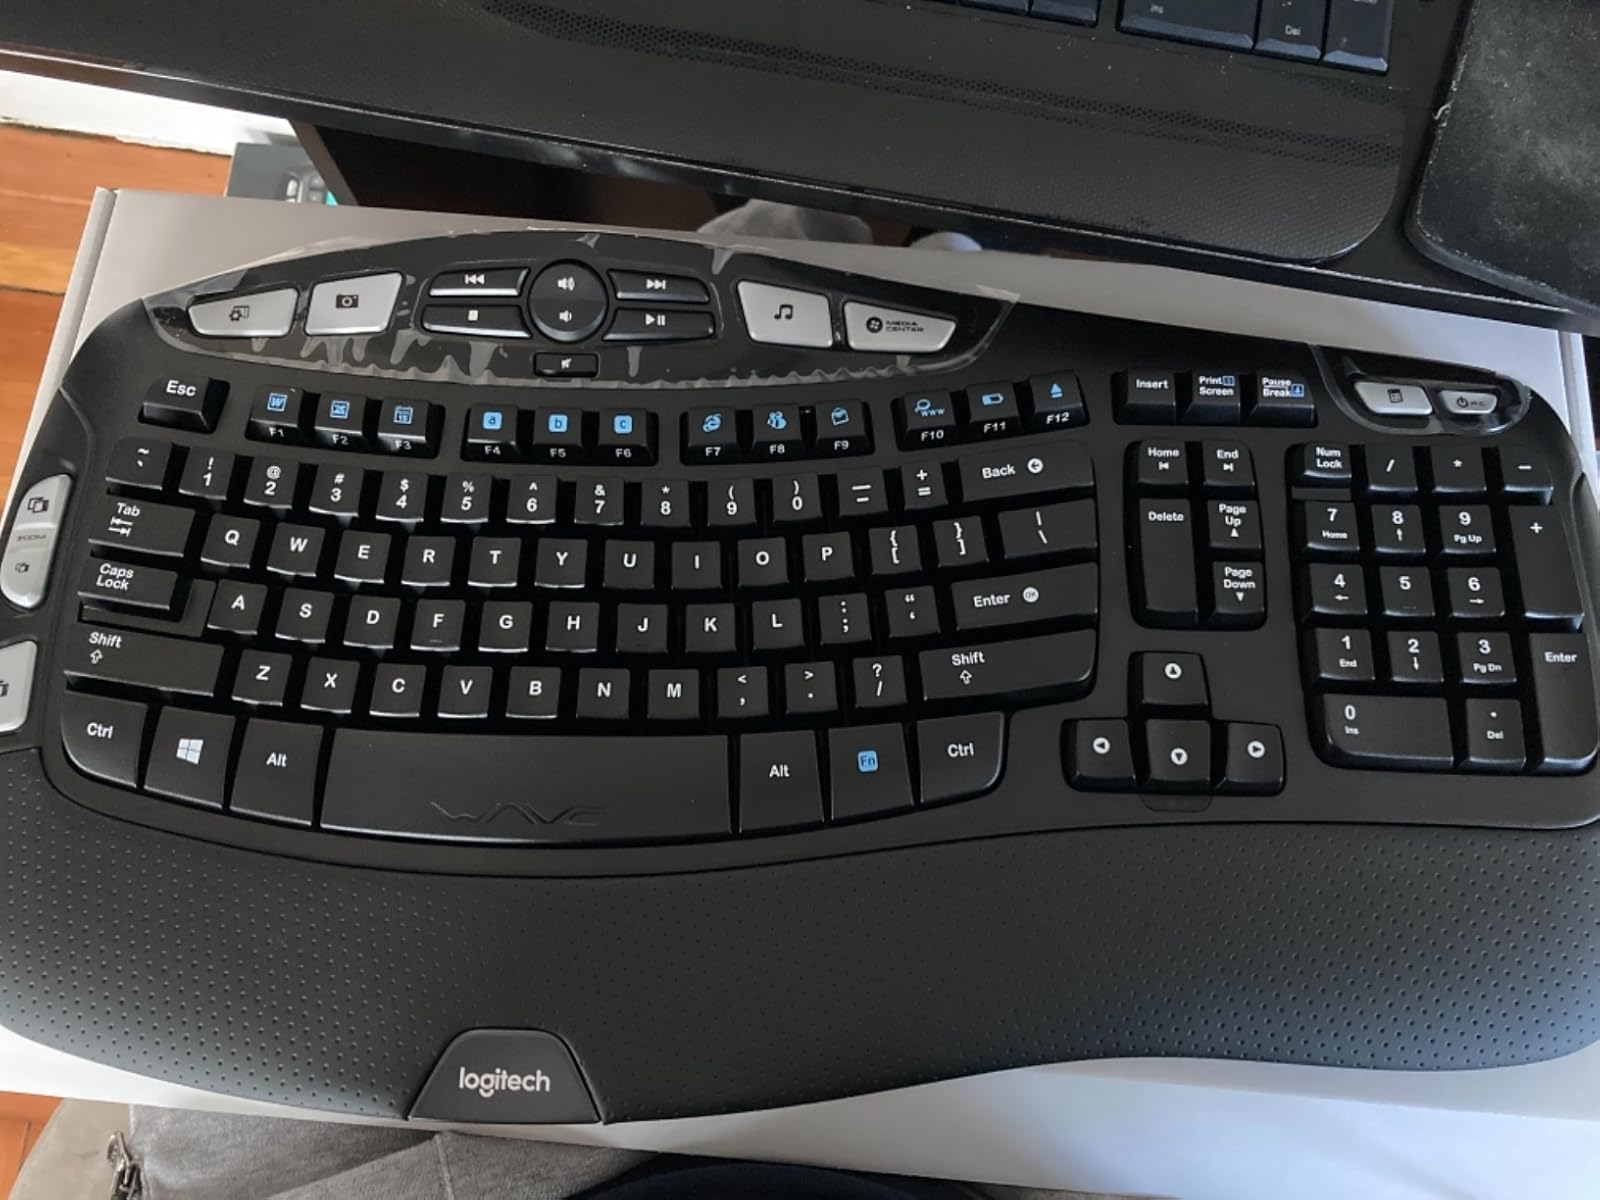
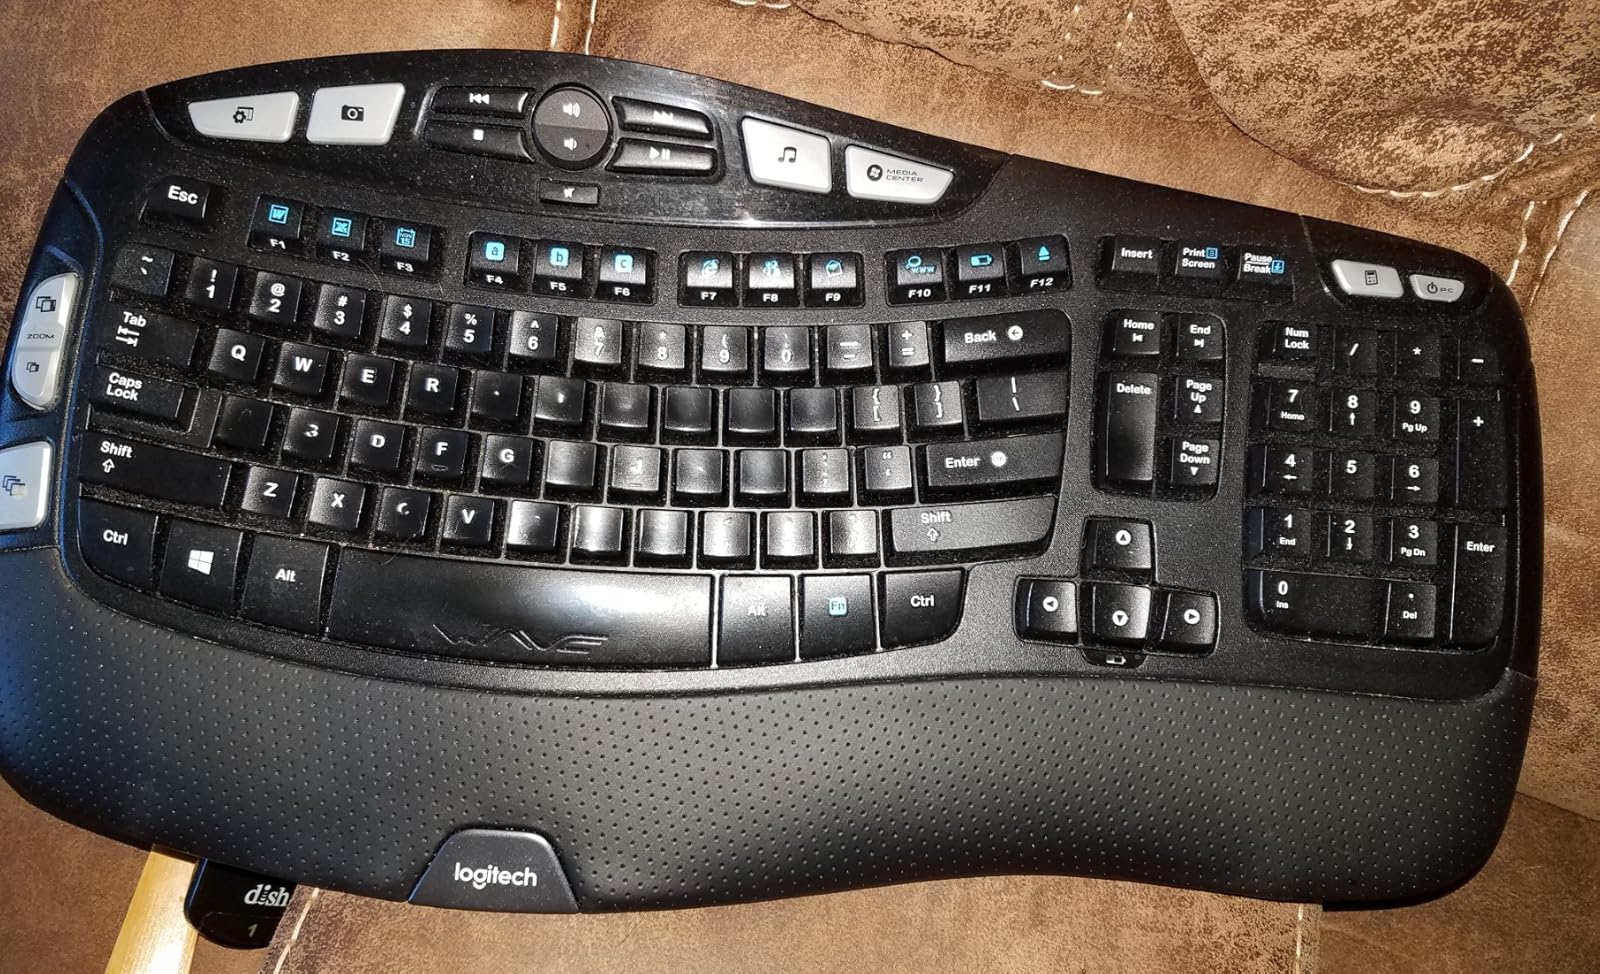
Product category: keyboard
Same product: yes